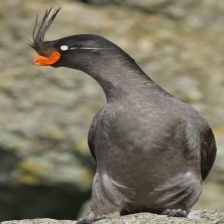
Species: CRESTED AUKLET
Scientific name: AETHIA CRISTATELLA